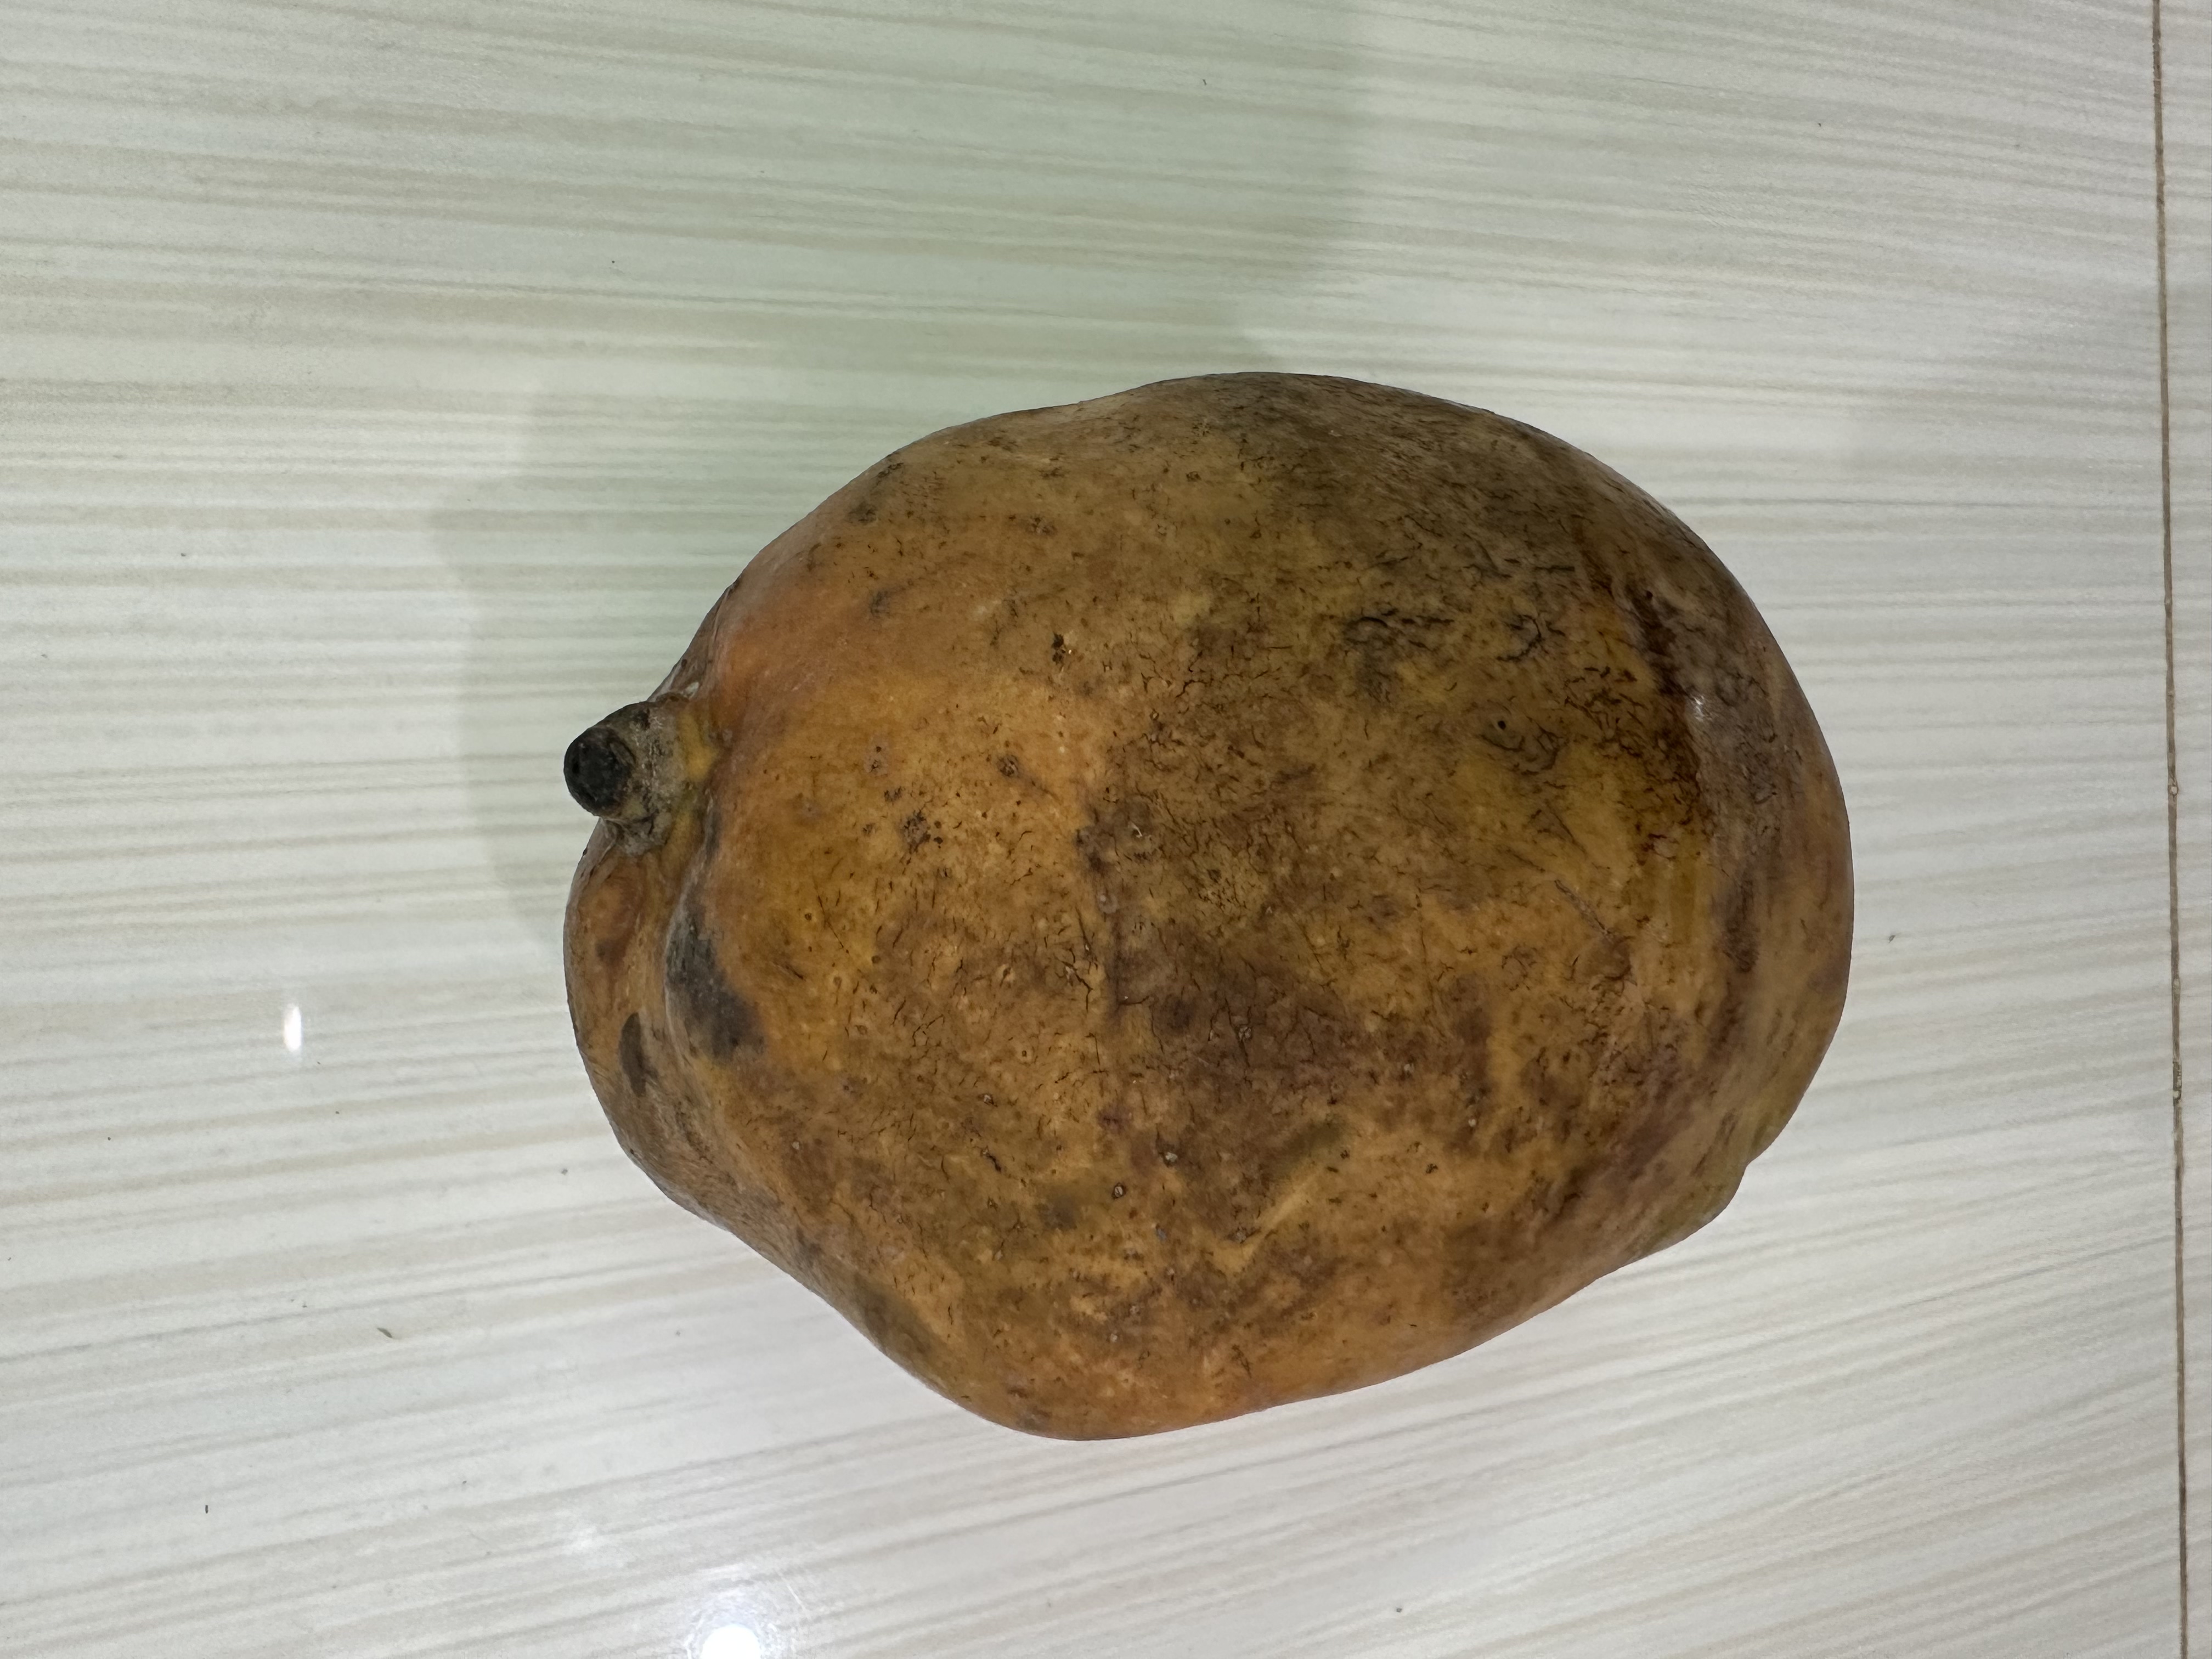
Mango variety: Bari-7